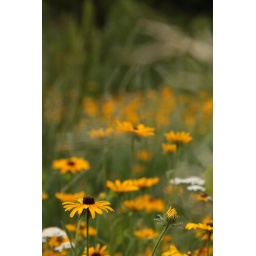
Flora and fauna from the Eloise Butler Wildflower Preserve and bird Sanctuary in Theodore Wirth Park in the middle of the city of Minneapolis